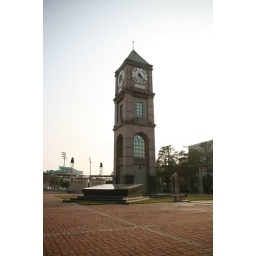
The clock tower near the Chiayi county office